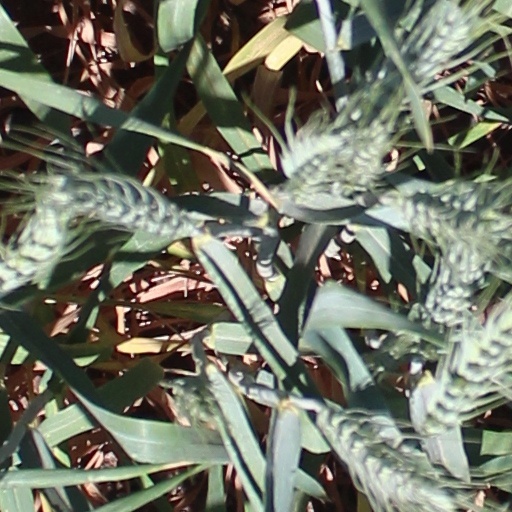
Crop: wheat